Holy See–Ireland relations

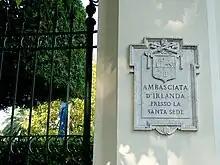
Embassy of Ireland to the Holy See, Rome

Ireland has had links with the Holy See since at least the time of Saint Patrick. Patrick being sent to Ireland by Pope Celestine I, a territory later regarded, by Rome, through an interpretation of the Donation of Constantine, as one of its Ecclesiastical fief. Relations between Ireland and the Holy See were intermittent, in the early medieval period, with a distinct and independent Celtic Christianity and church established, though Rome continued to appointment bishops, and papal legates were sent to preside over reforming synods, such as the Synod of Kells in 1152. Following the dispatch of Laudabiliter, and the subsequent Angevin invasion, and establishment of the reforming Lordship of Ireland, the Synod of Cashel (1172) was held to assert Roman authority, and align the local churches, with Roman custom, along with collect tithes and rent for Rome. The crown of the territory later formally gifted by Rome, in 1555, through Pope Paul IV's bull ""Ilius, per quem Reges regnant"", to Philip II of Spain and Mary I of England.